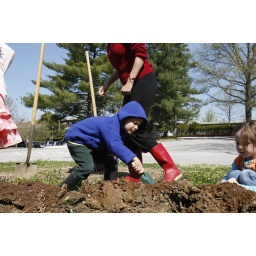
To celebrate Earth Day, Pre-Schoolers helped plant a tree in front of the Lower School this morning.